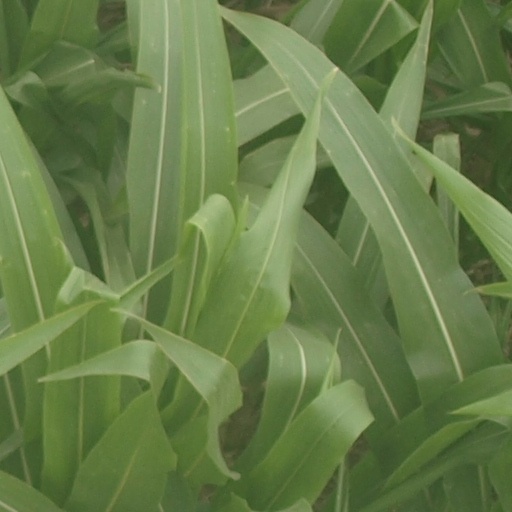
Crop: maize; corn